Westminster (Evanston, Illinois)

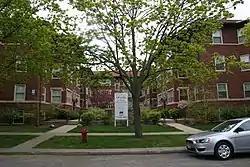
Westminster in 2012

Westminster is a historic apartment building at 632-640 Hinman Avenue in Evanston, Illinois. The three-story brick building was built in 1912. The building has a U-shaped layout with a wide central courtyard. Architect John A. Nyden, who lived in Evanston and designed several other apartment buildings in the city, designed the Prairie School building. The building's design features limestone banding, arched entrances, wood mullions on the windows, and a hipped roof with a bracketed cornice.